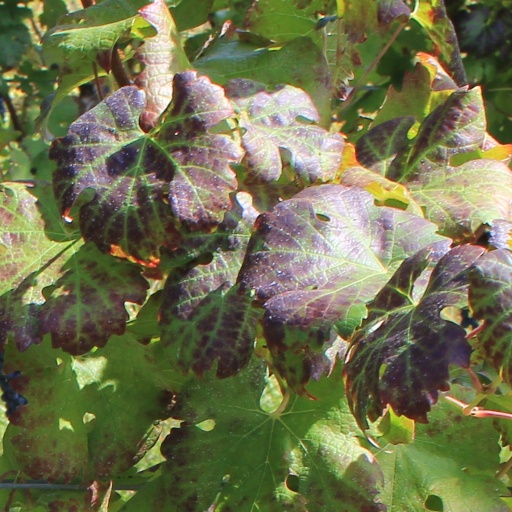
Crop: grape